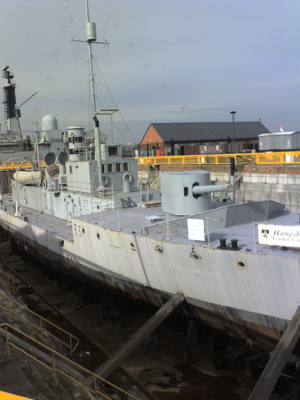
Le HMS M33 est un monitor de la classe M29 de la Royal Navy. Il a été fabriqué en 1915, pendant la campagne de construction intensive qui succéda au déclenchement de la Première Guerre mondiale.
Le cuirassé USS Monitor de 1862 est un navire de guerre de l’US Navy qui doit sa célébrité au fait qu'il est le premier à avoir participé à un combat de navires cuirassés, signant par là la fin de l'époque de la marine à voile.